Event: Nepal Earthquake
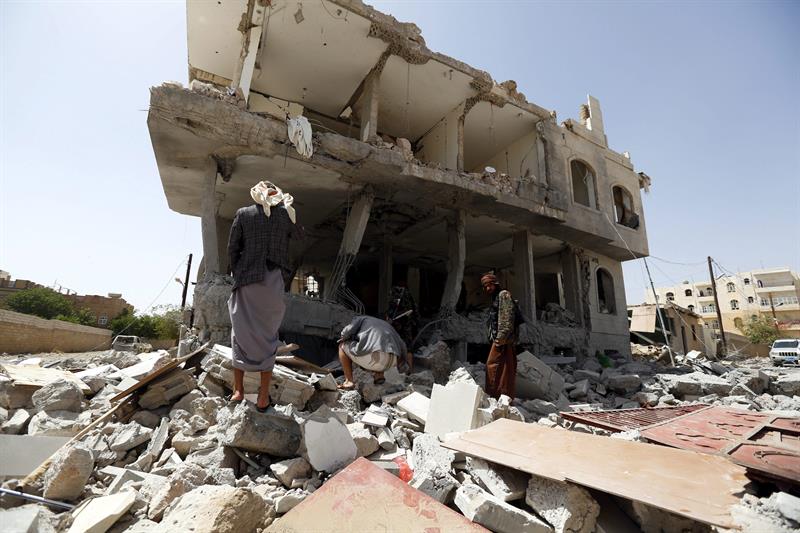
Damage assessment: damage